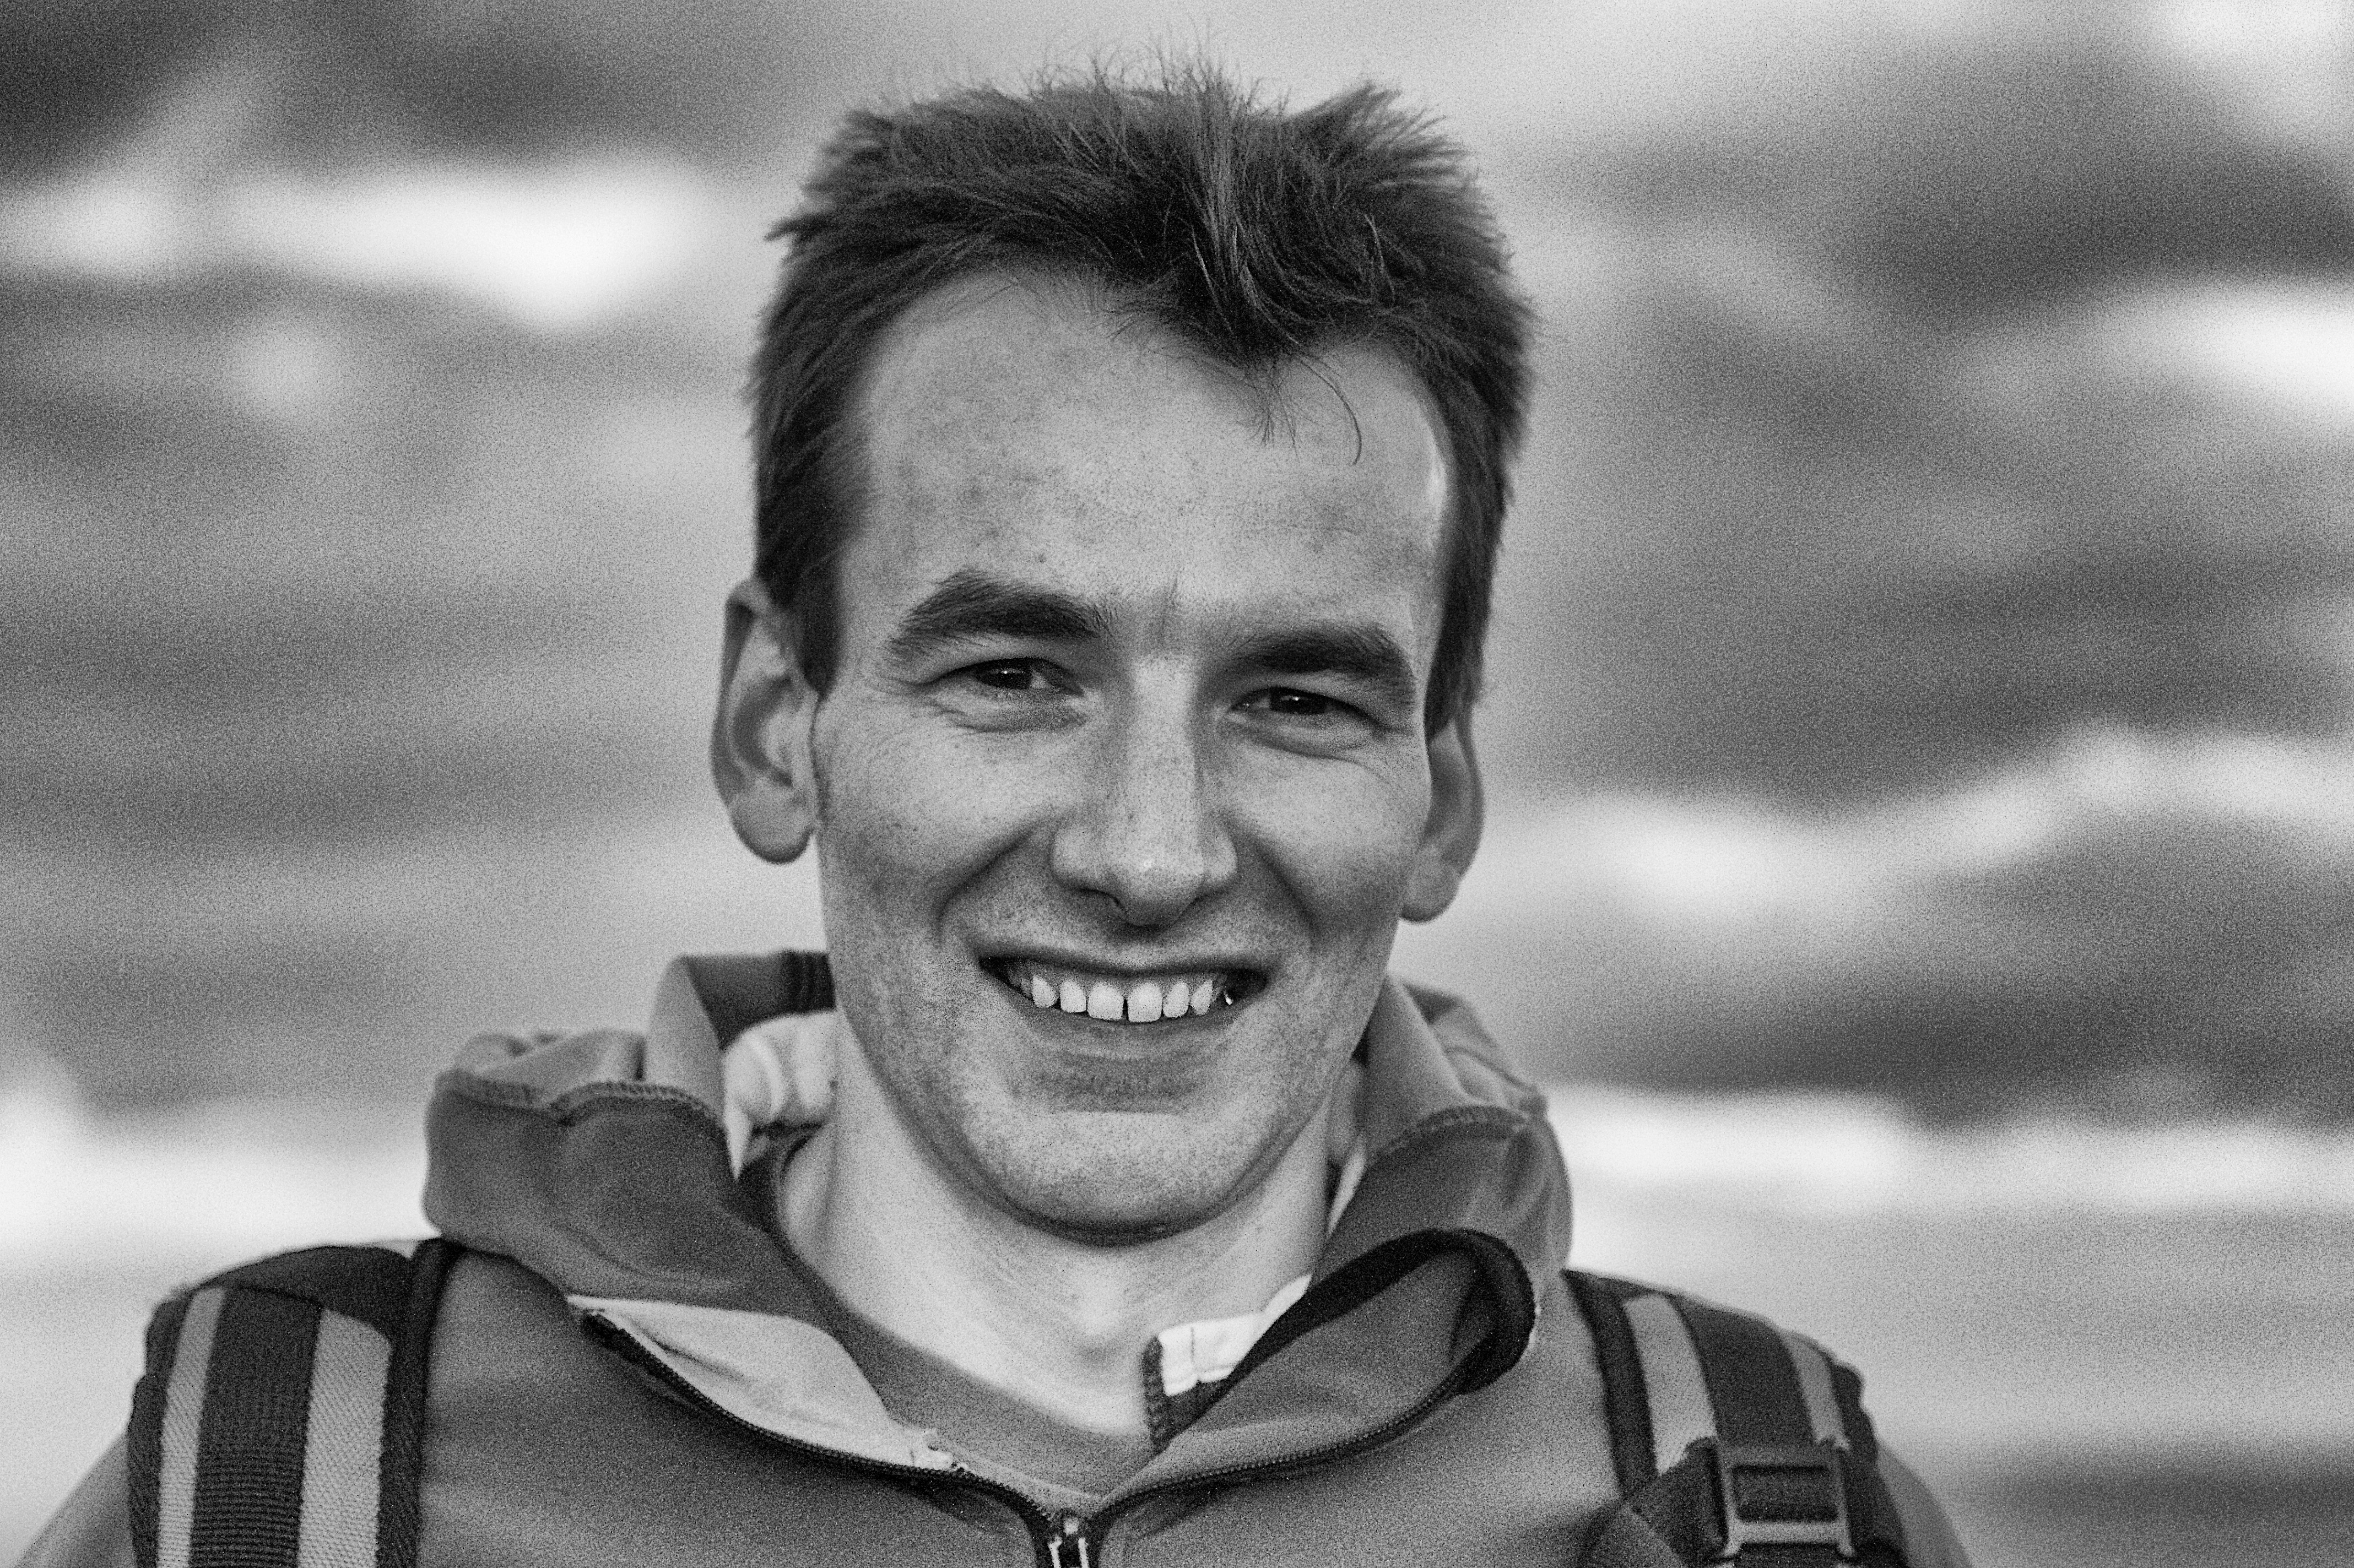
man, person, black and white, people, photography, male, portrait, black, monochrome, facial expression, hairstyle, smile, cool image, photograph, laughter, emotion, monochrome photography, portrait photography